Volley theory

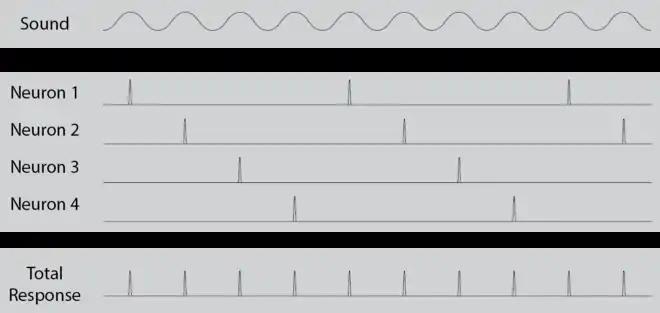

Volley theory states that groups of neurons of the auditory system respond to a sound by firing action potentials slightly out of phase with one another so that when combined, a greater frequency of sound can be encoded and sent to the brain to be analyzed. The theory was proposed by Ernest Wever and Charles Bray in 1930 as a supplement to the frequency theory of hearing. It was later discovered that this only occurs in response to sounds ranging from about 500 Hz to 5000 Hz.